Plains and Sierra Miwok

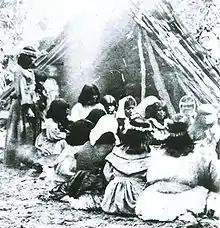
Miwok-Paiute ceremony in 1872 at current site of Yosemite Lodge in Yosemite Valley

The Southern Miwok inhabited the lower banks of the Merced River and the Chowchilla River, as well as Mariposa Creek. They spoke Southern Sierra Miwok, a language in the Utian linguistic group.